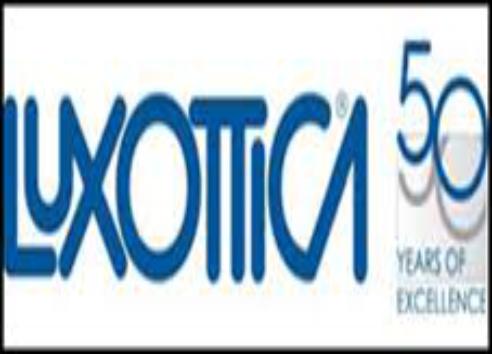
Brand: luxottica
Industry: Necessities